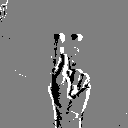
ASL letter: k